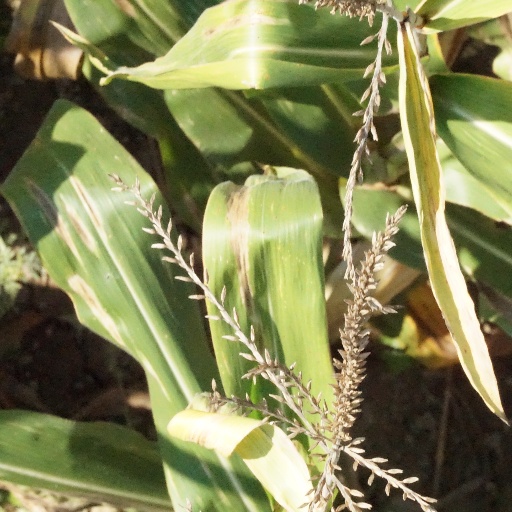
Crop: maize; corn